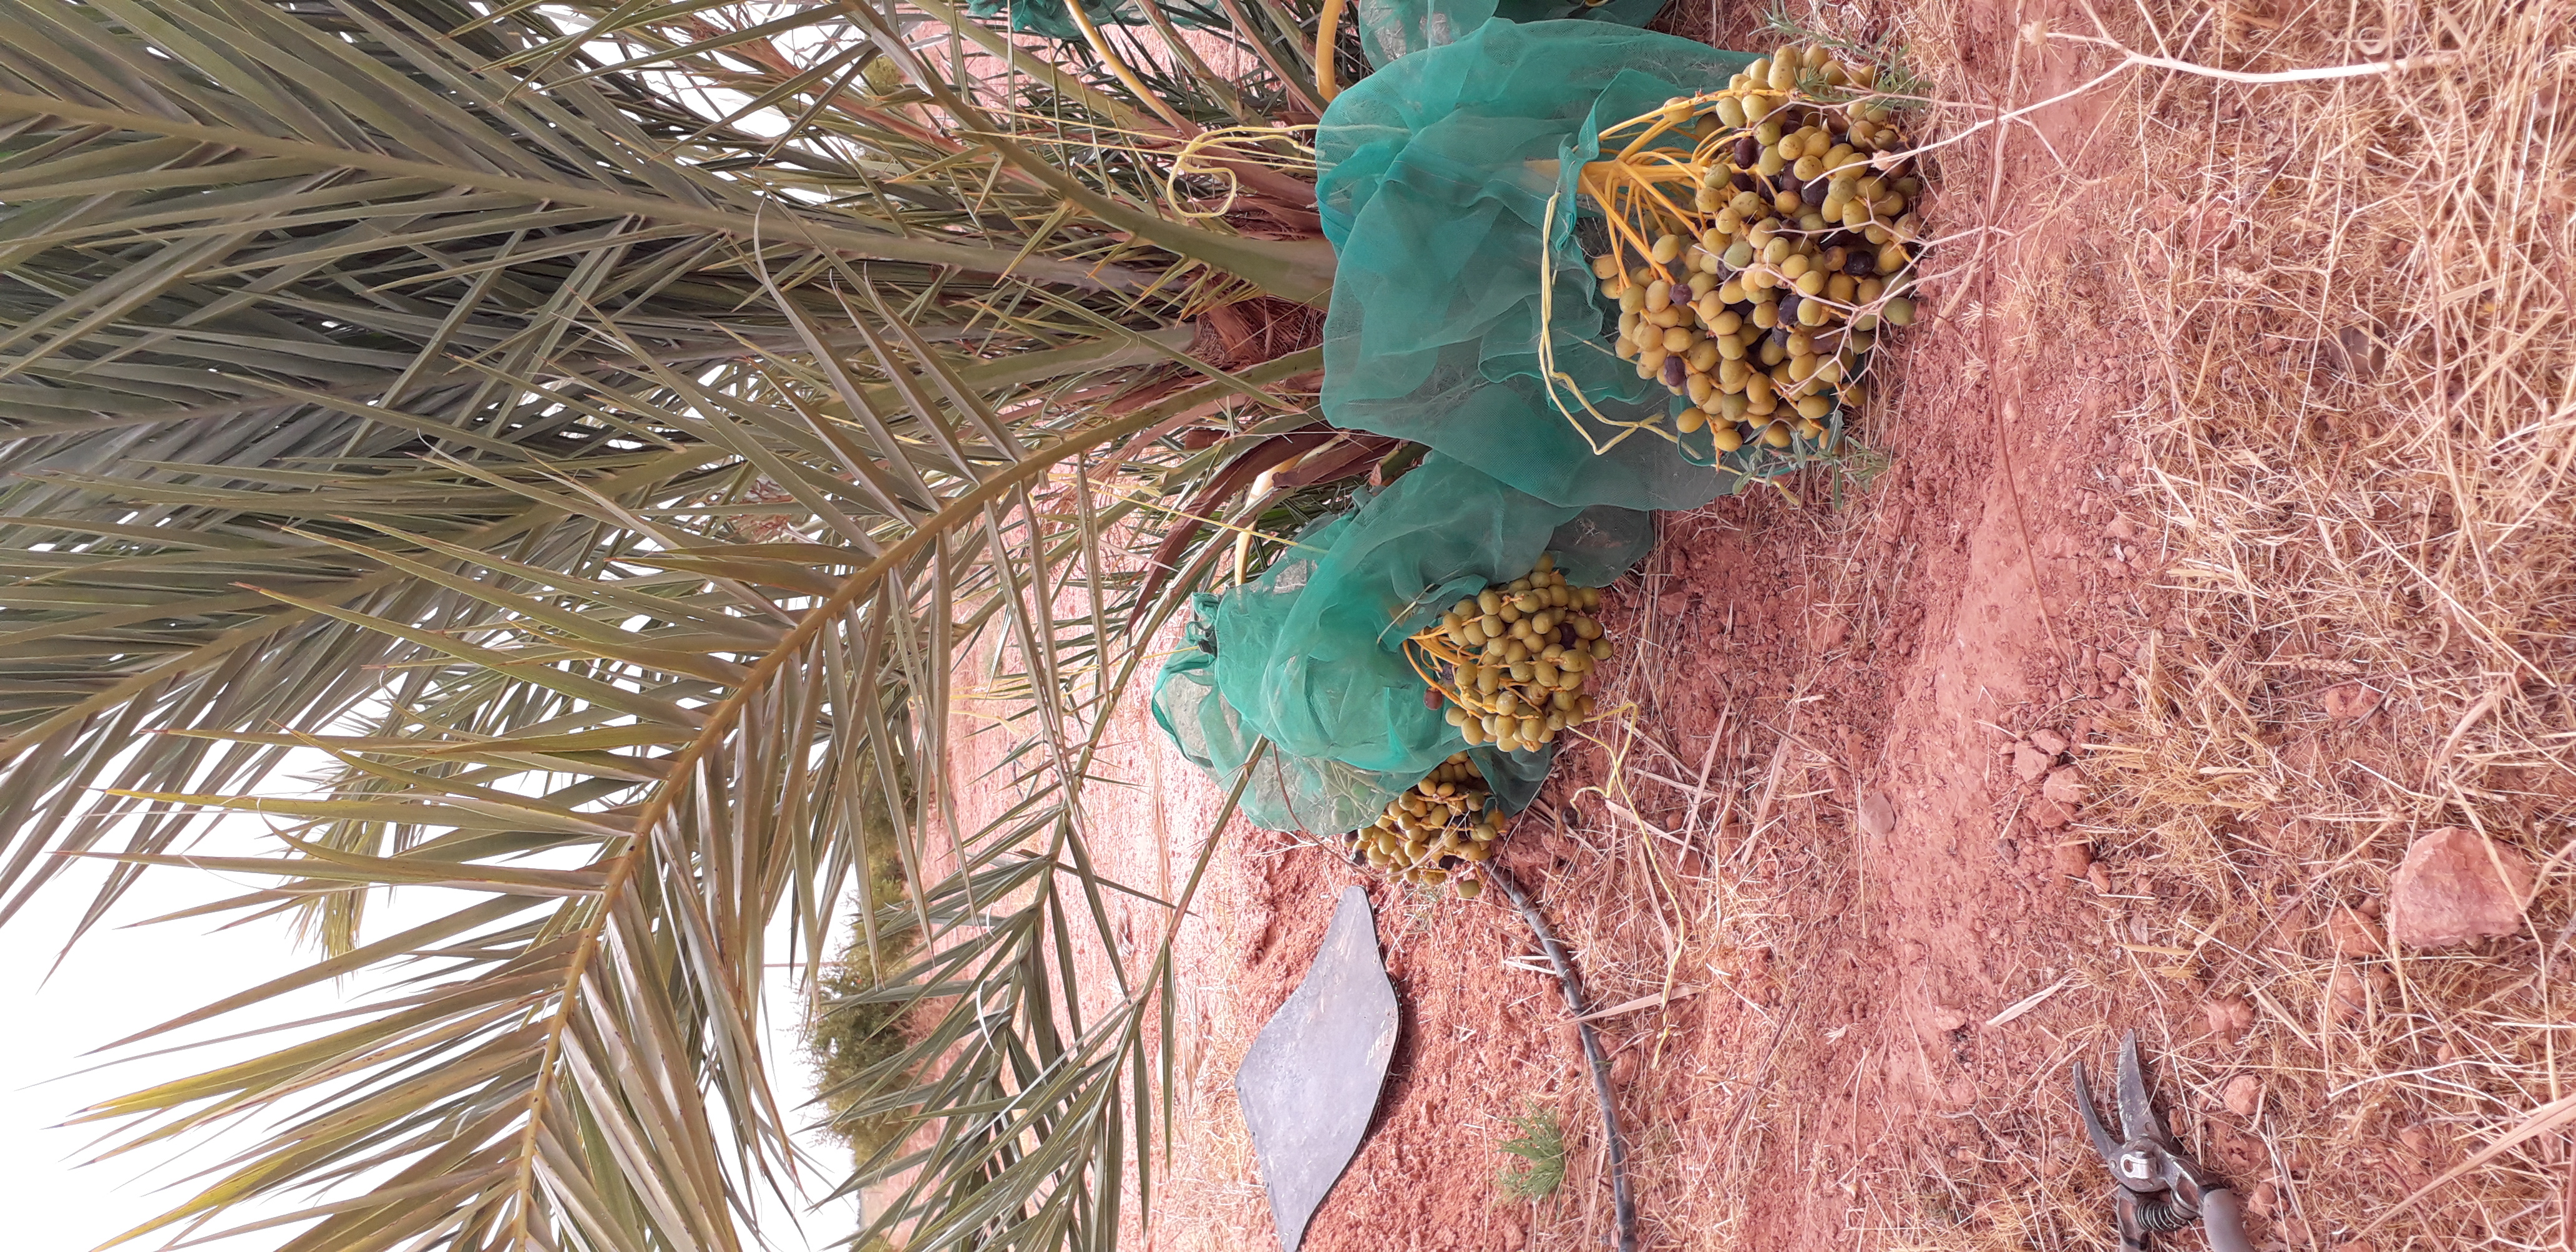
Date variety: kholt